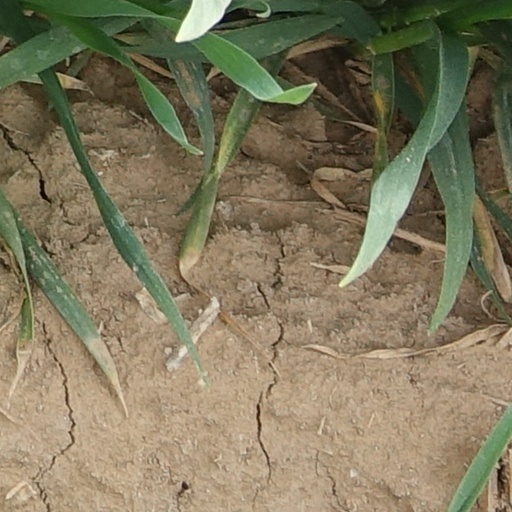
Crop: wheat